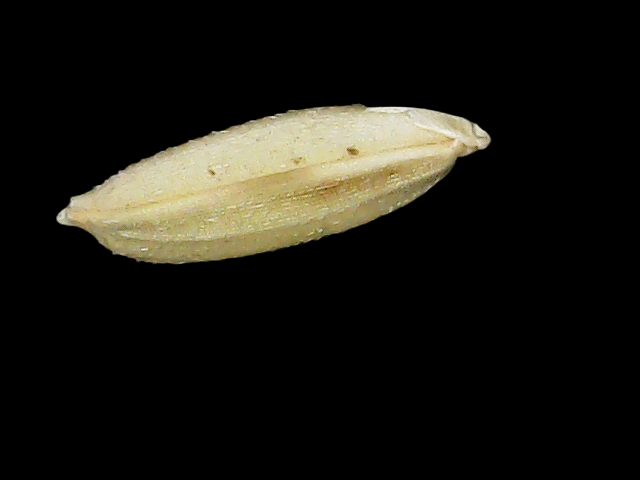
Rice variety: Bd30